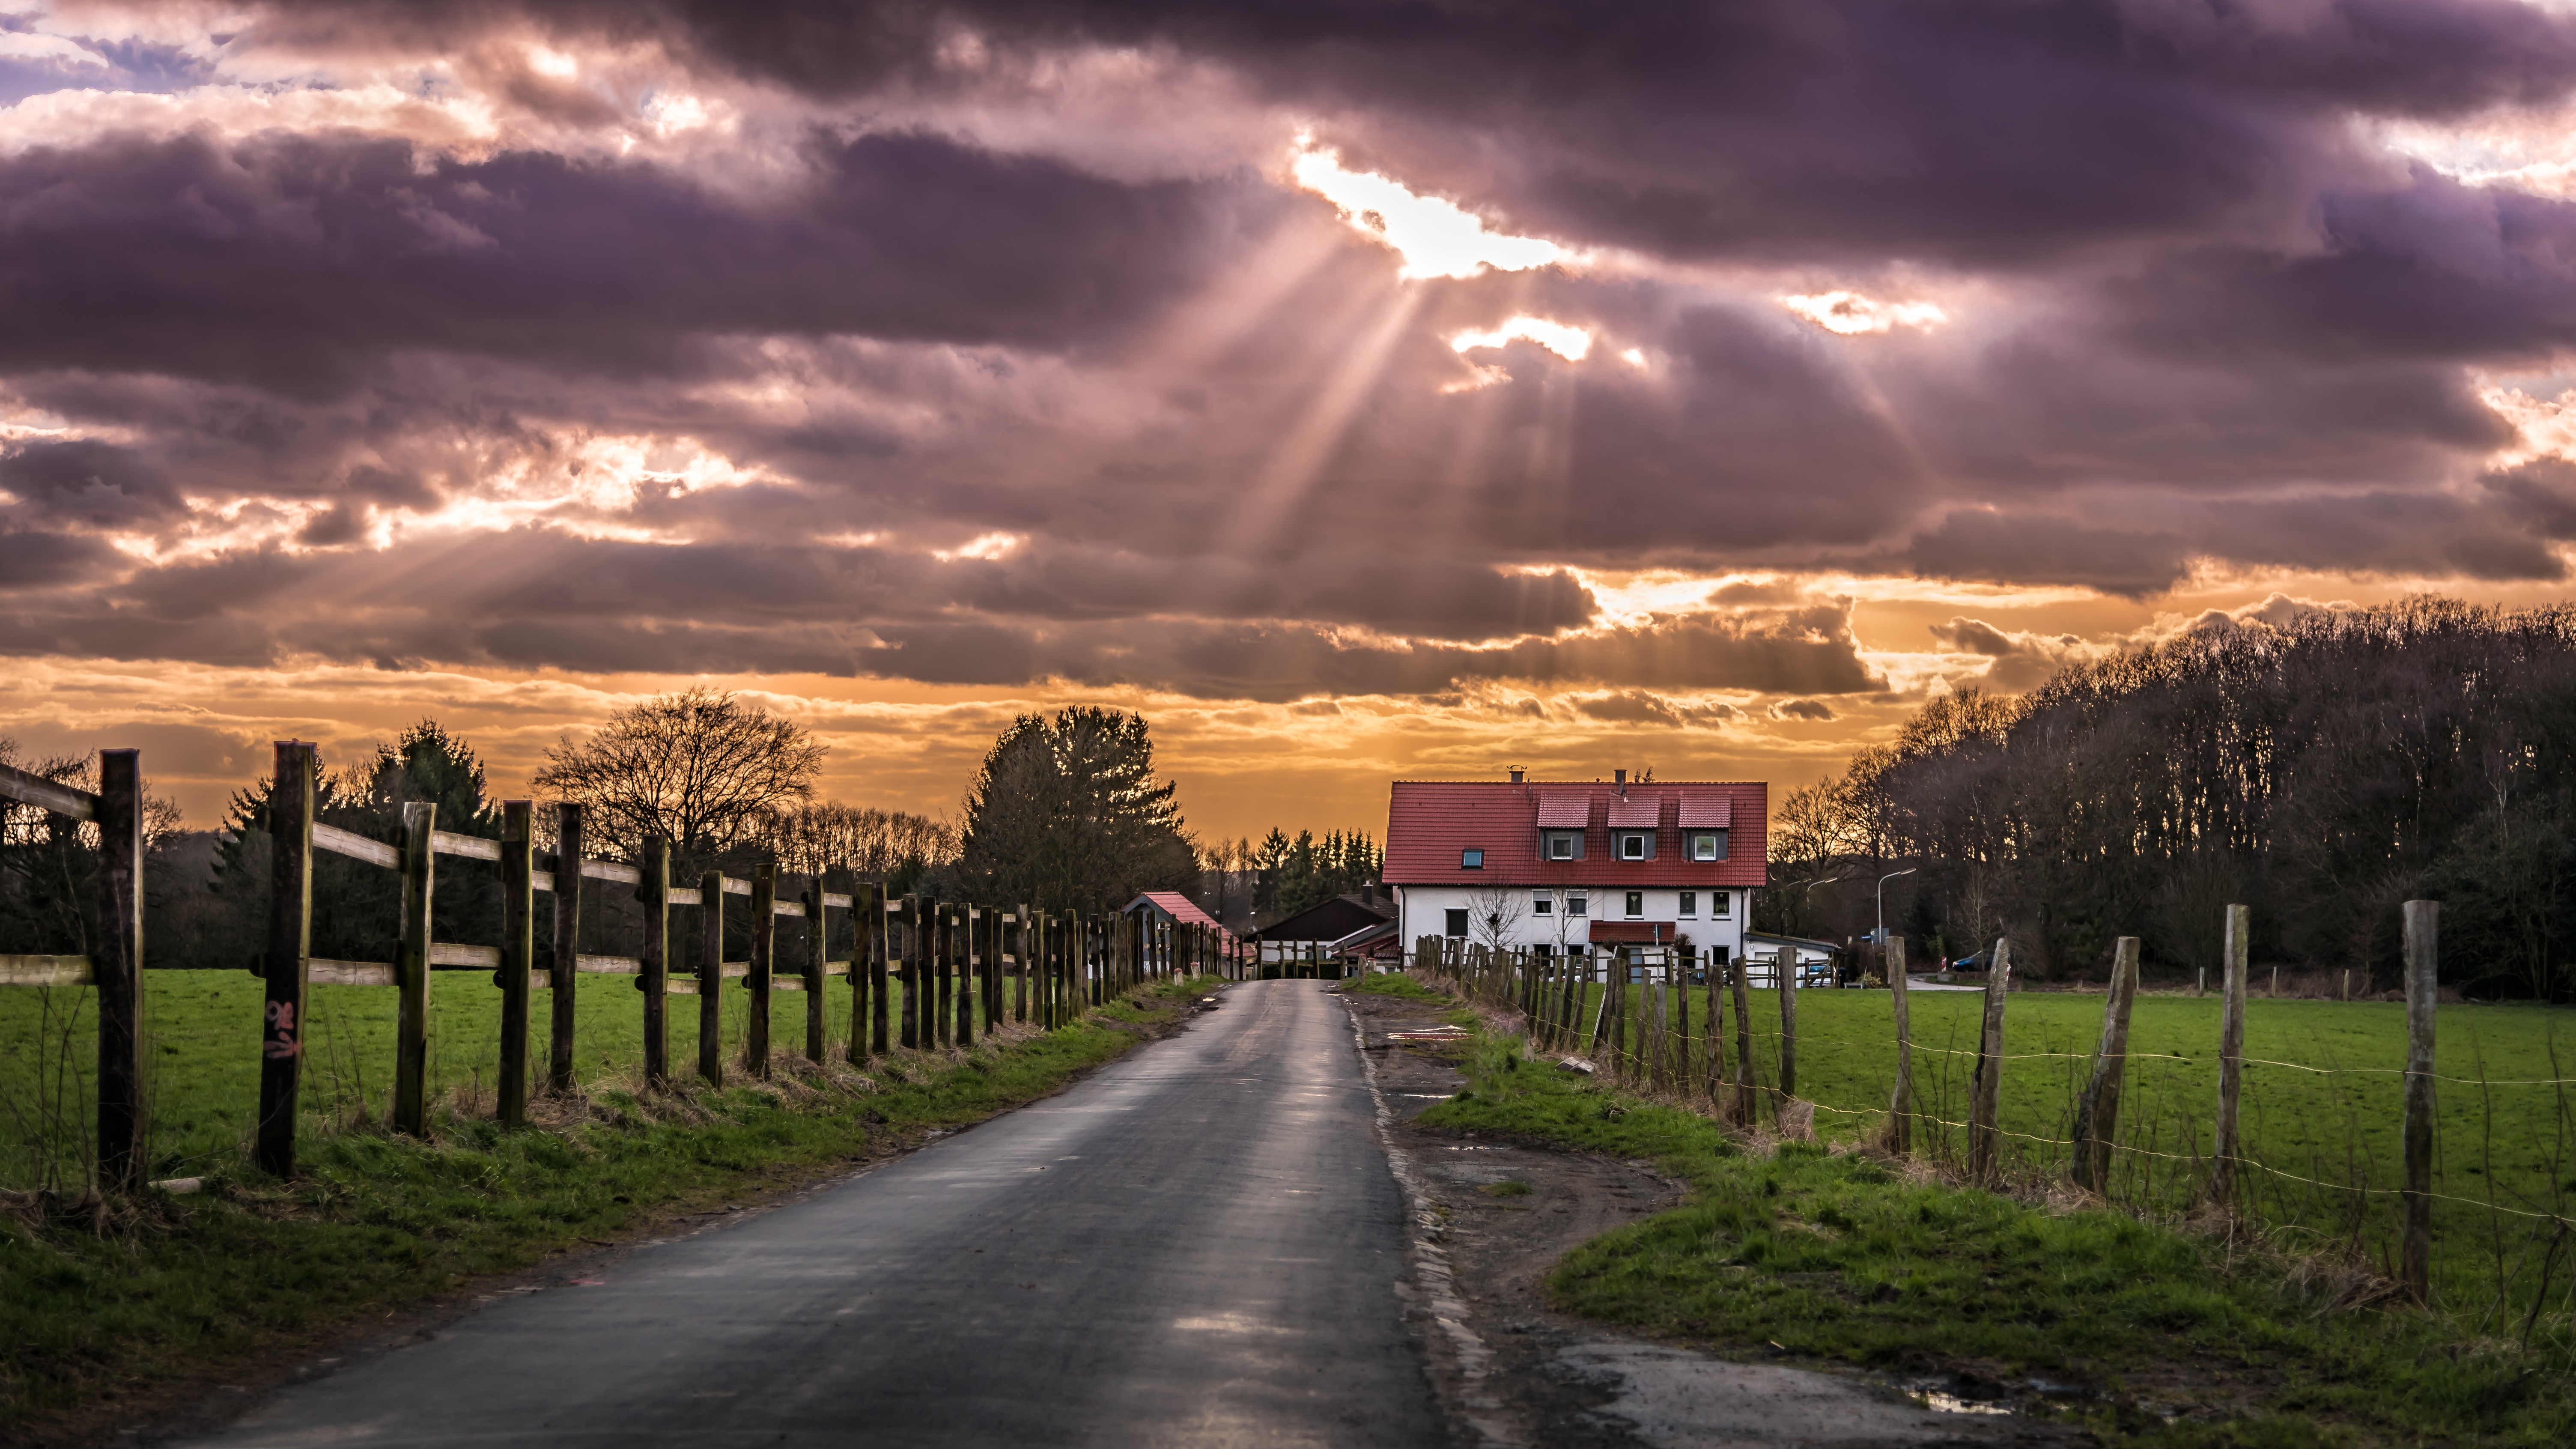
landscape, tree, nature, horizon, mountain, cloud, sky, sunset, road, field, sunlight, morning, hill, atmosphere, dusk, evening, twilight, agriculture, drama, clouds, beautiful, dramatic, dramatic sky, mood, forward, clouds form, weather mood, rural area, dramatic clouds